North American fur trade

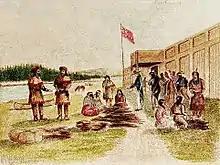
Fur trading at Fort Nez Percés in 1841

Indigenous North American beliefs in the affected region incorporate respect for the environment. Traditionally, many tribes in the region believe in a spiritual relationship between the people and the animals they rely on for food, clothing, and medicines, and many tribes have traditional protocols surrounding how a hunt should occur, particularly prohibitions against needless killing of deer. There are specific taboos against taking the skins of unhealthy deer. But the arrival of the lucrative, European deerskin trade prompted some hunters to abandon tradition and act past the point of restraint they had operated under before. The hunting economy collapsed because of the scarcity of deer as they were over-hunted and lost their lands to white settlers. As the deer populations declined and the government pressured tribes to switch to the European settler's way of life, animal husbandry replaced deer hunting both as an income and in the diet.